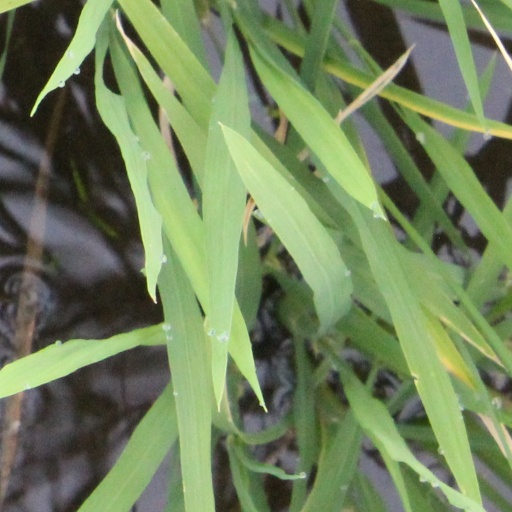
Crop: rice